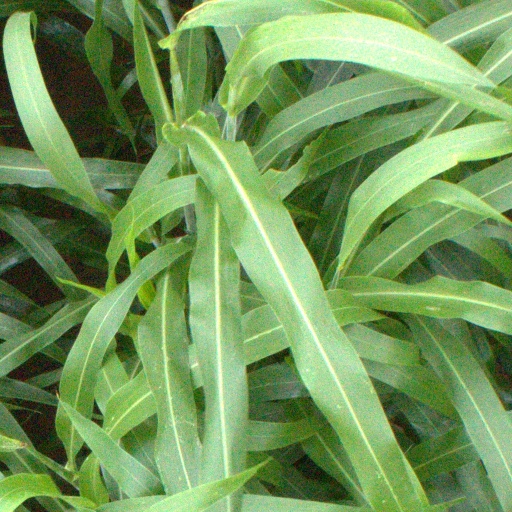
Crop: sorghum